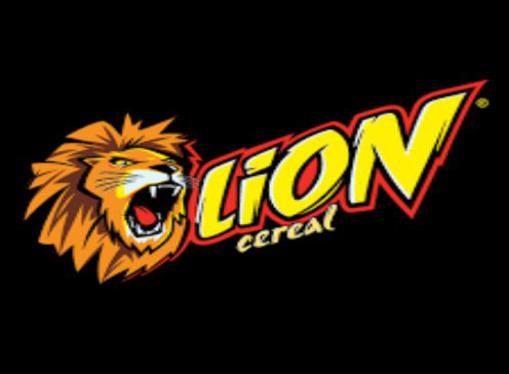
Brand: lion cereal
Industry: Food